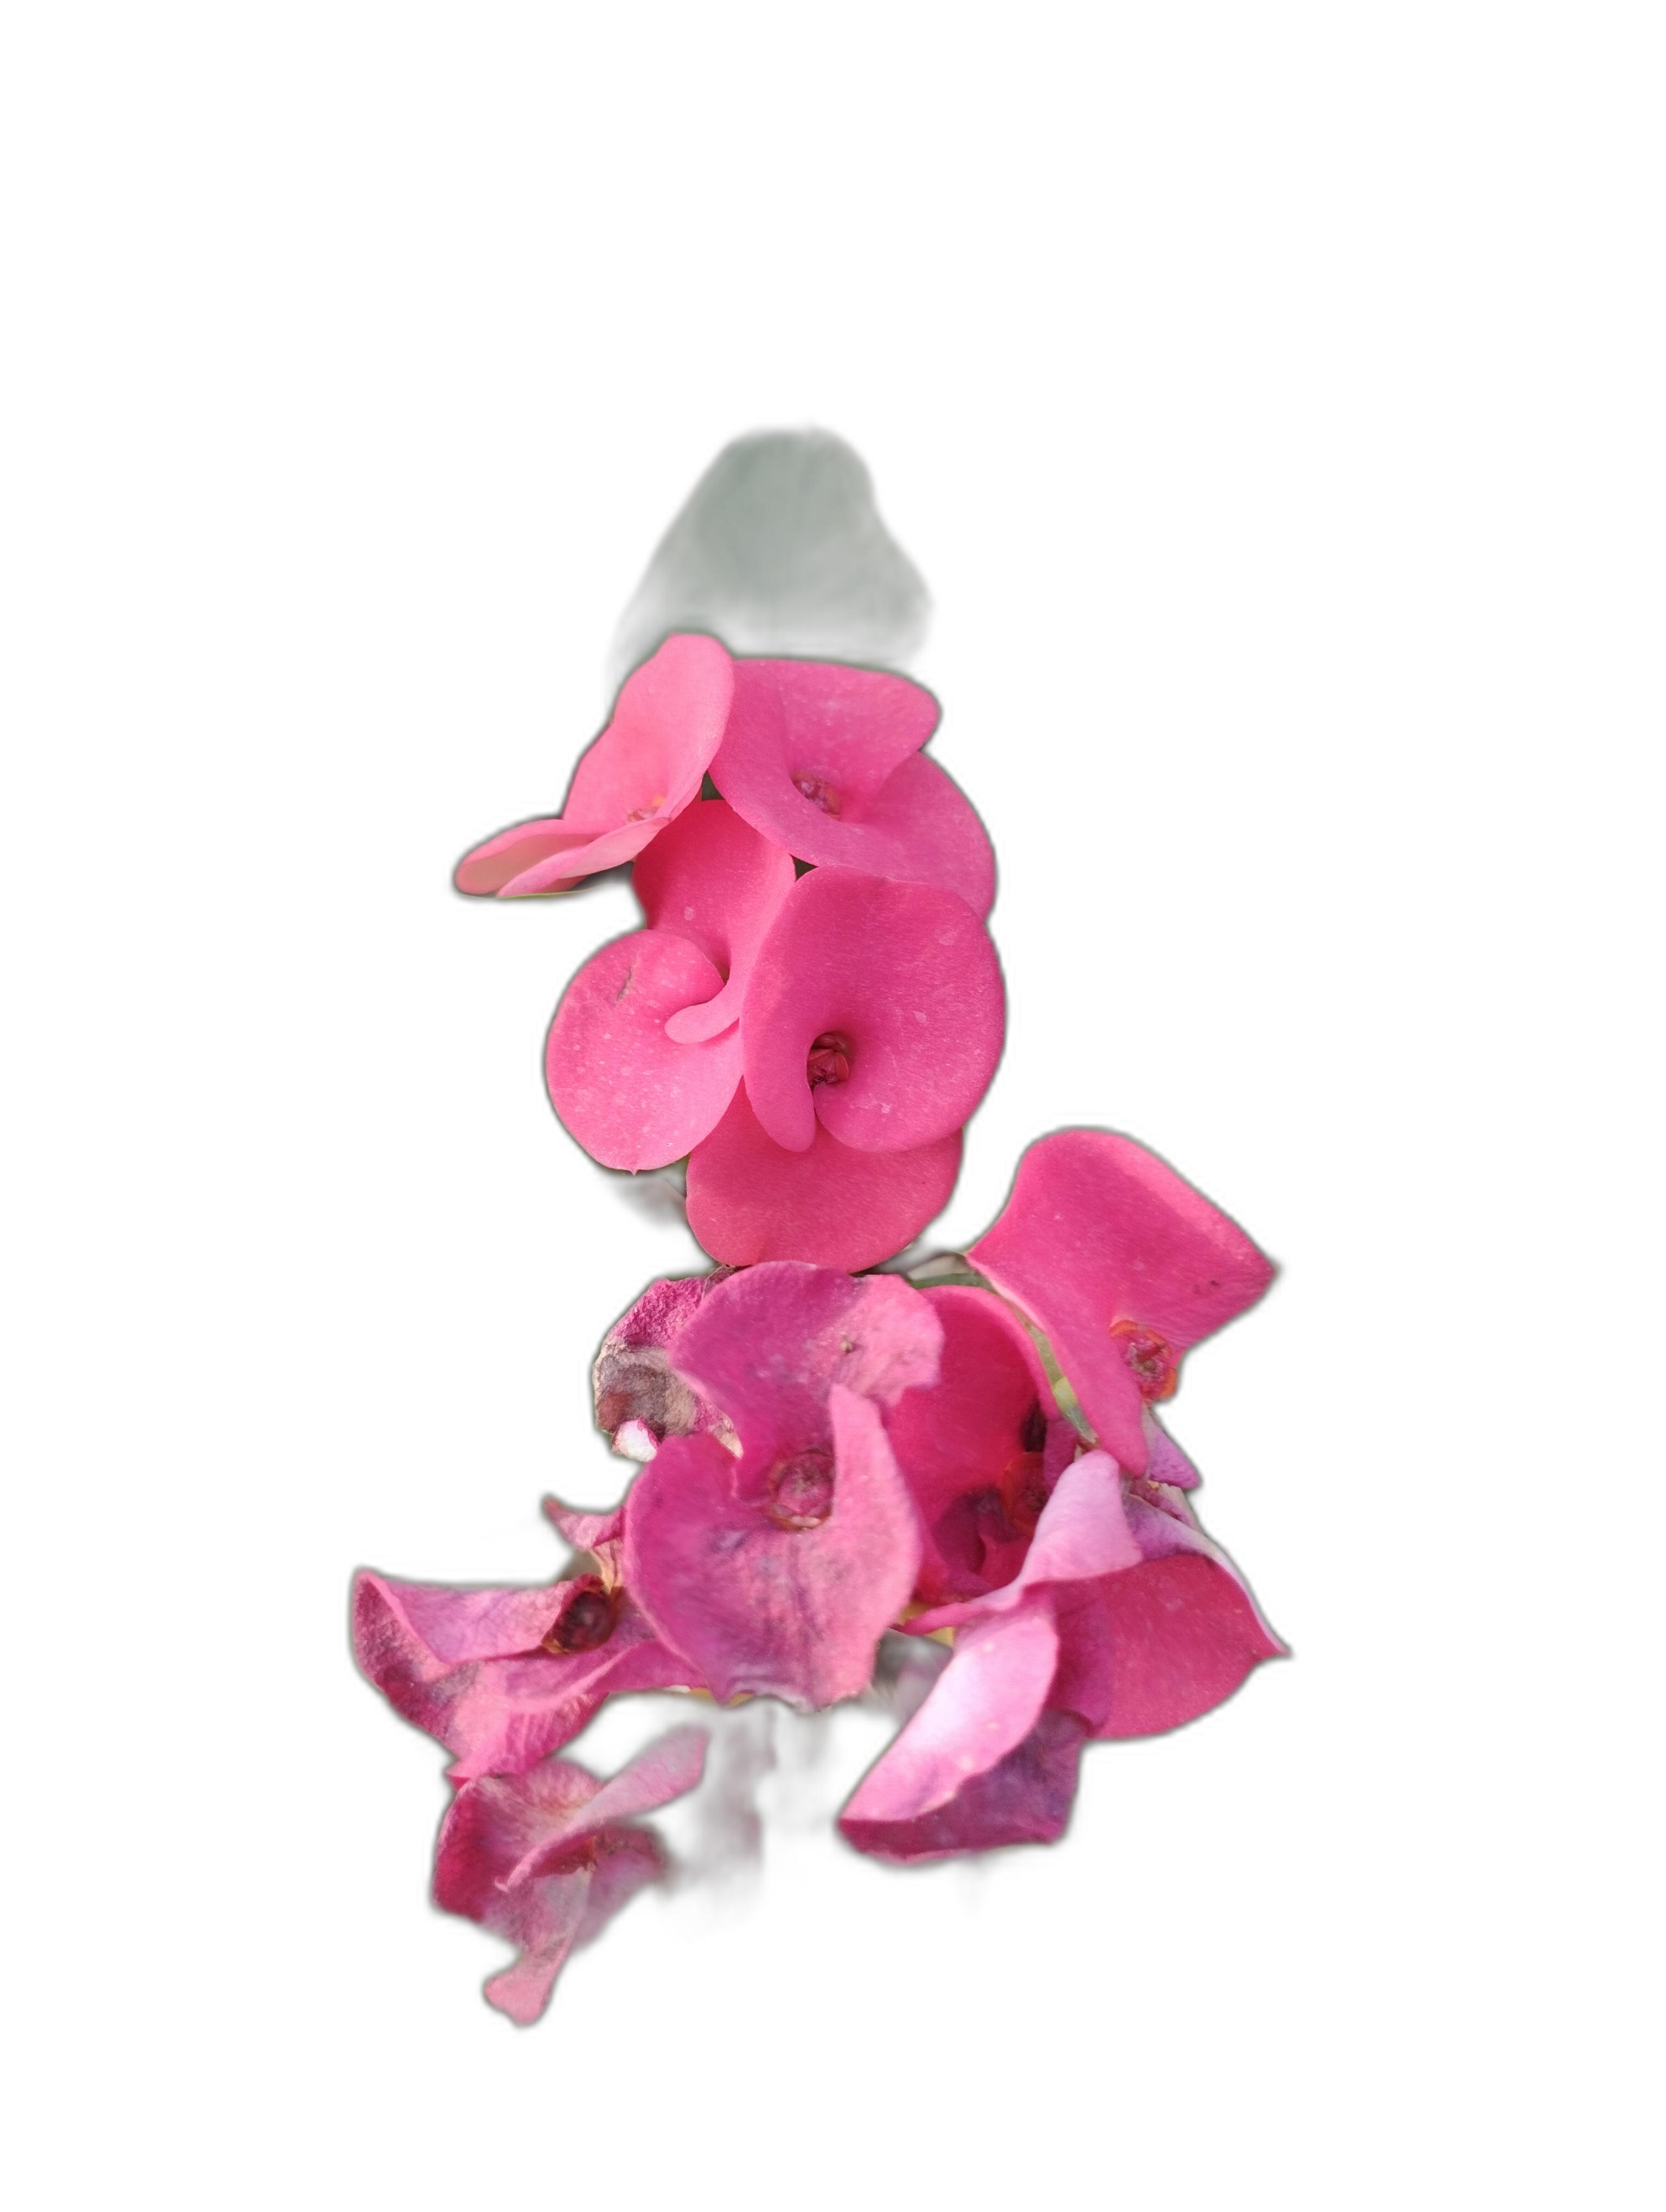
Label: Crown of thorns